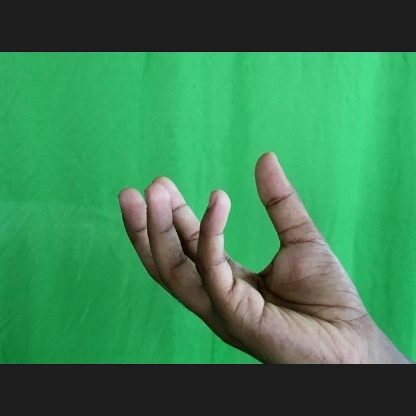
Mudra: Padmakosha